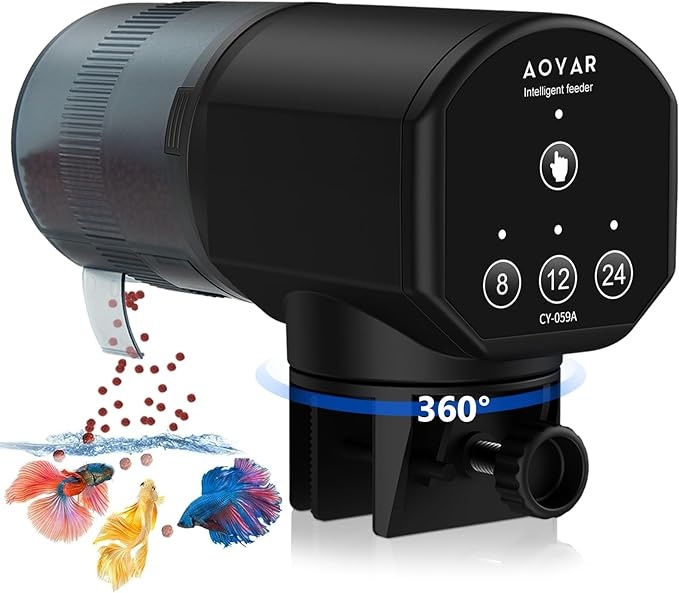
Automatic Fish Feeder Dispenser for Aquarium: 200ml Large Capacity Auto Feeders for Small Tank Turtle Betta Koi - Battery Food Feeding Timer for Flakes Pellet Vacation Weekend Day
About This Easily Setup & 3 Kinds Smart Interval Feeding Modes: The Aoyar automatic fish feeder has 3 fixed feeding modes,just press the button on the settings page,it will automatically rotates feeding every 8/12/24 hours.Easily operation.You also can feed fish at any time via manaual modes ,enjoy the fun of feeding fish in your leisure time.(Small fish are recommended feeds every 24 hours). Adjustable Feeding Volume & 200ML Large Capacity: The aquarium fish feeder through adjusting the slider,easily control food amounts prevent overfeeding.Auto fish feeder capacity is 200ml, perfect fit your holiday.Auto fish feeder can feeding the fish at specified times when you're traveling or outing,Never worry about your fish is hungry. Upgraded Moisture Proof Lid: The fish food dispenser adopts the latest "moisture-proof" design, which can reduce more than 90% of water vapor entering the feed cylinder,effectively reducing moisture and clumping of fish food.Ensuring fish food keep dry and fresh status. Two Installation Methods: Our automatic fish feeding timer fit various types of fish tanks.You can fix it on the fish tank cover with thickness of 0 to 1 inch through adjustable clamp base,or using specially designed double-sided sticker to fix fish feeders on the cover of the tanks.360°rotating design makes you can adjust the fish feeder to the perfect place. Suitable for Variety of Fish Food:Auto fish food dispenser are suitable for variety of fish food, such as flakes, granules, powder and strips. No matter what type of fish food you prefer,our feeders are perfectly compatible. Overview Material : Plastic Target Species : fish turtle Brand : Aoyar Recommended Uses For Product : Multiple Pets Special Feature : Feeding Schedule
Brand: Aoyar
Category: Animals & Pet Supplies > Pet Supplies > Fish & Aquatic Supplies > Fish Feeders